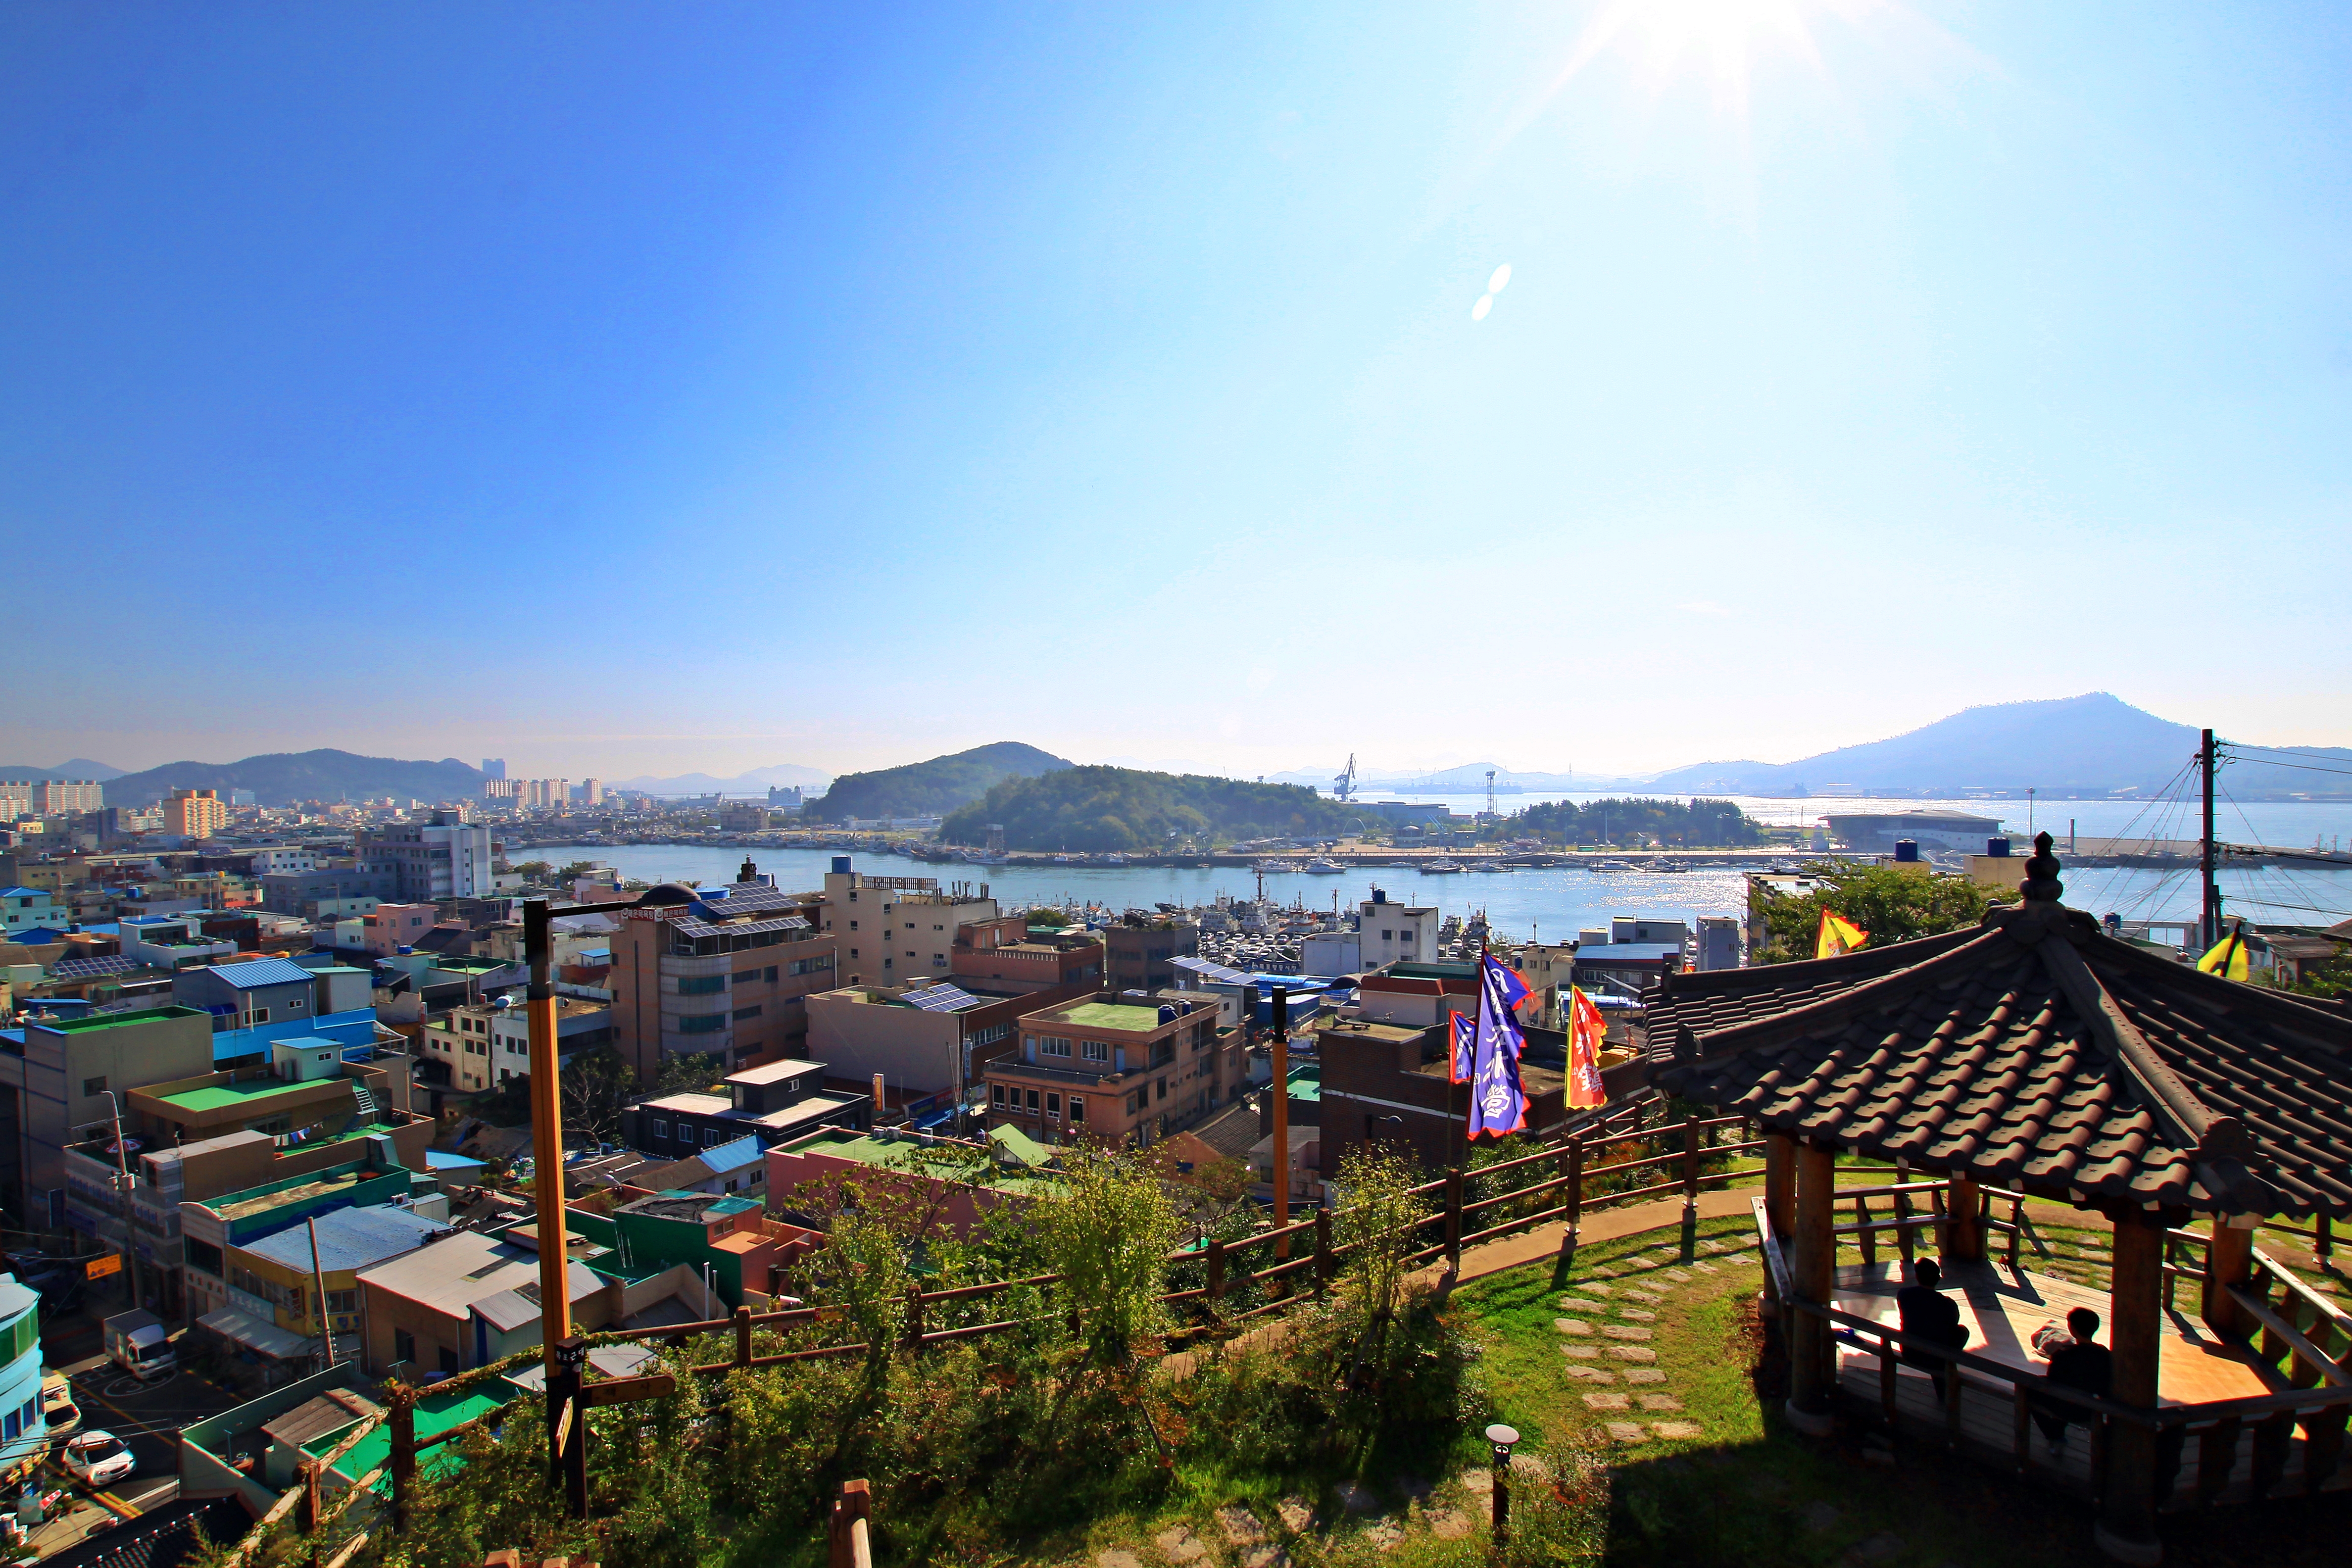
korea, sky, town, hill station, city, mountain, human settlement, urban area, hill, cloud, tourism, horizon, morning, roof, metropolitan area, photography, landscape, cityscape, sunlight, village, building, rural area, vacation, mountain range, mount scenery, house, travel, ocean, sea, panorama, bay, residential area, skyline, tourist attraction, suburb, metropolis, coast